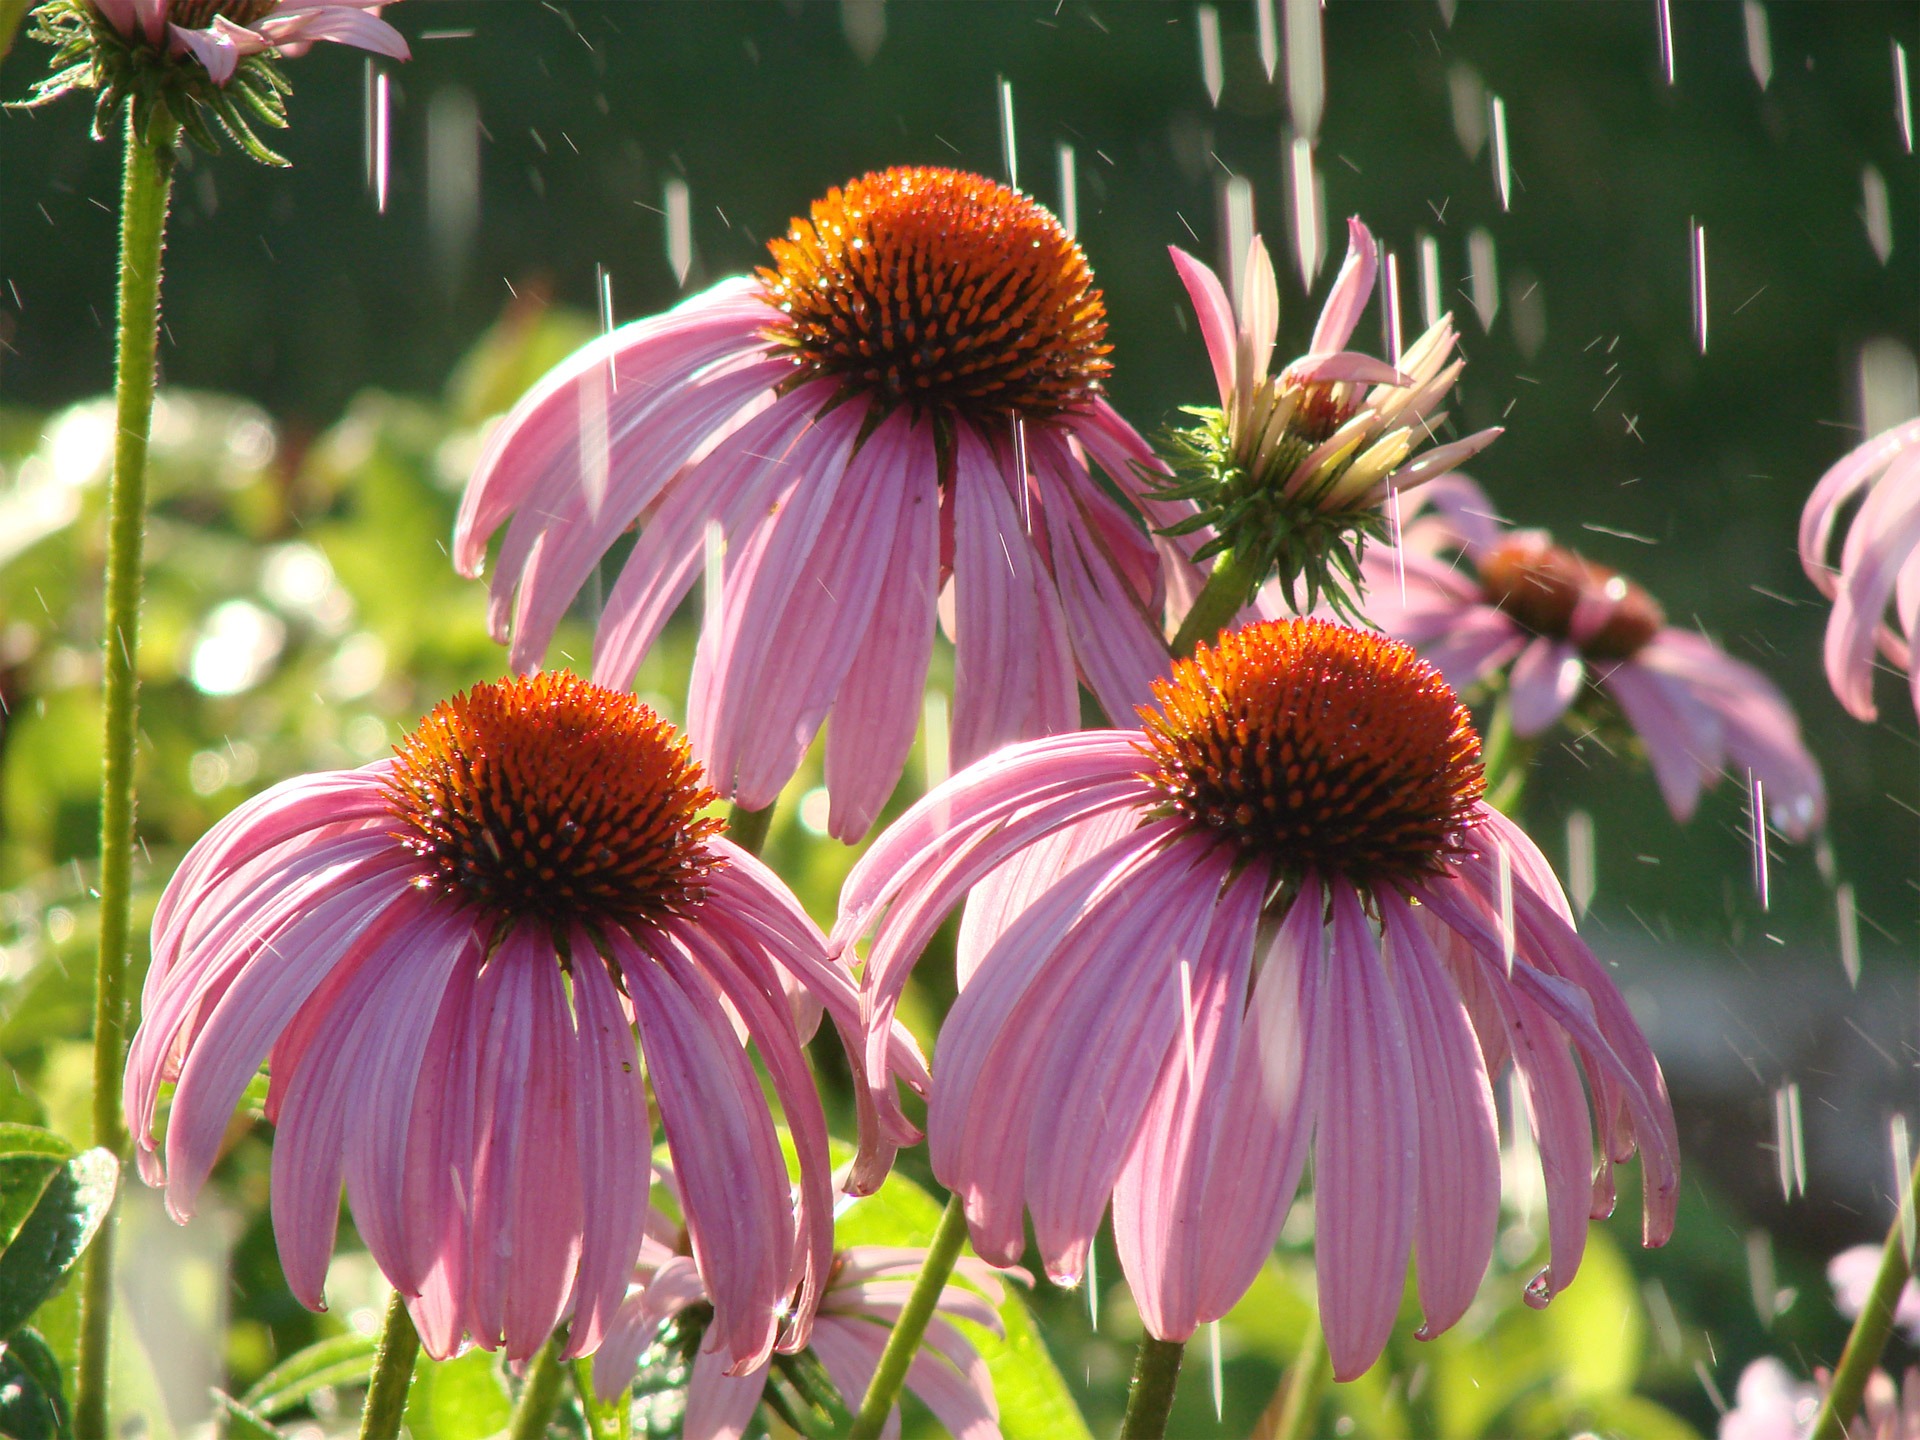
blossom, plant, stem, leaf, flower, petal, bloom, floral, environment, herb, natural, botany, agriculture, flora, botanical, fauna, plants, wildflower, flowers, flower bed, outdoors, vegetation, petals, wildflowers, coneflower, pretty, horticulture, organic, macro photography, flowering plant, daisy family, annual plant, land plant, pink coneflower